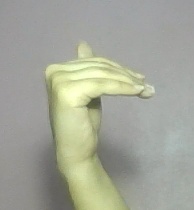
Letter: khaa